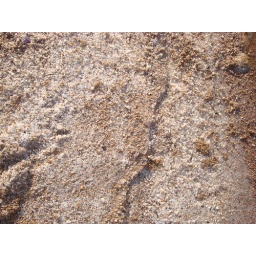
A picture of the sand near the water edge. Check out all that salt!